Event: Nepal Earthquake
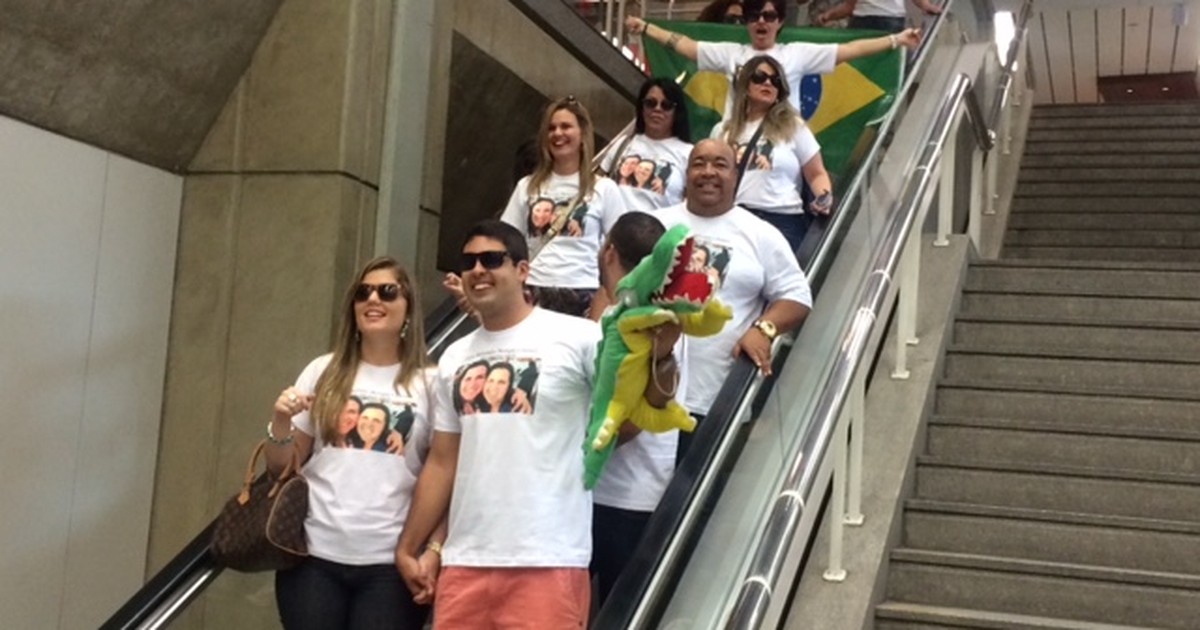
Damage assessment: no_damage